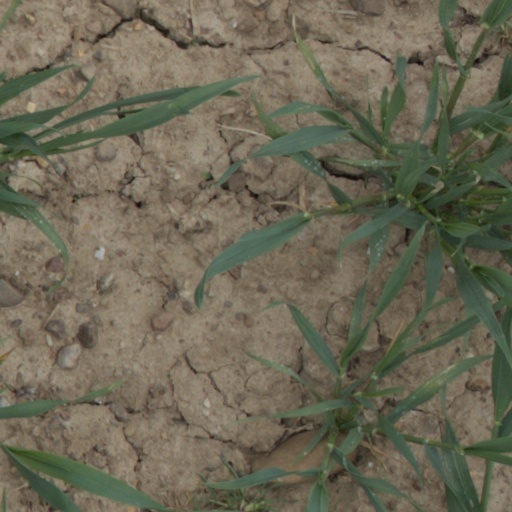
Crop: wheat